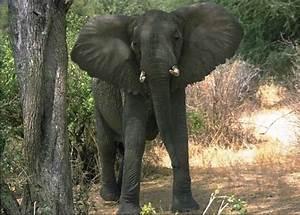
elephant